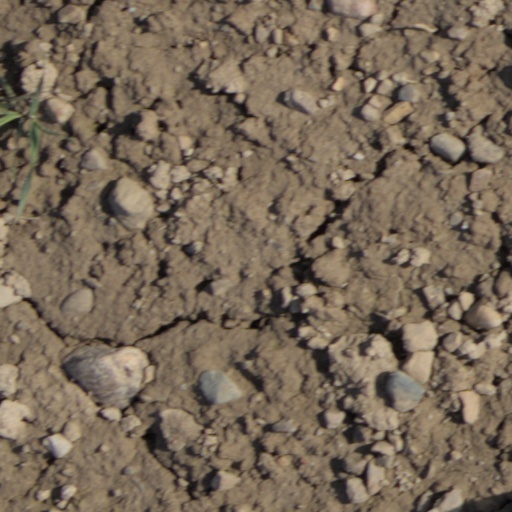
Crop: wheat